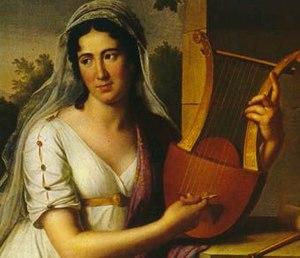
Isabella Colbran est une chanteuse d'opéra espagnole née le 2 février 1785 à Madrid, et morte le 7 octobre 1845 à Castenaso, près de Bologne.
15 février : Première de Giovanna d'Arco, opéra de Giuseppe Verdi à la Scala de Milan.